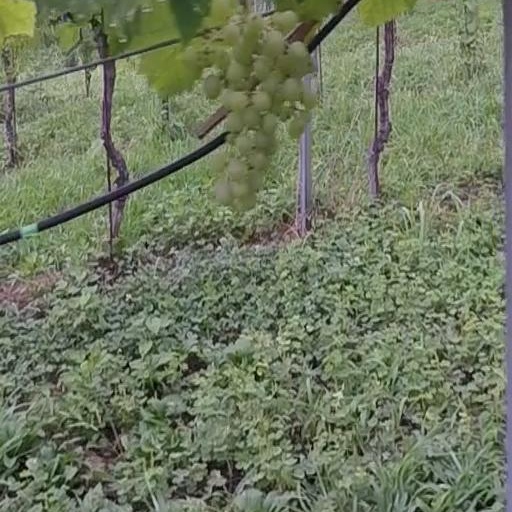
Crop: grape